Cretan Lie

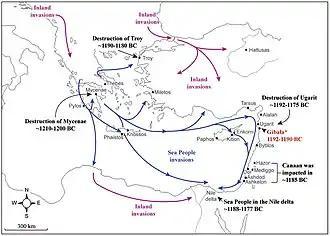
Map of the raids of the Sea Peoples mirroring the account of Odysseus

In his story, Odysseus cannot return to Crete following the Trojan War and, by divine provocation, is forced to launch an expedition against the Egyptians. Odysseus's fleet is routed due to Zeus's wrath, but the Egyptian king takes pity on Odysseus. Odysseus amasses wealth in Egypt but later loses it in a ship wreck.